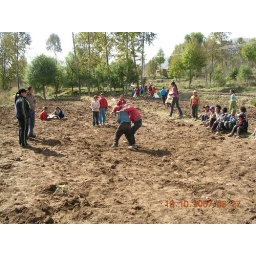
A nomadic girl and a boy are wrestling in the field after digging the potatoes.